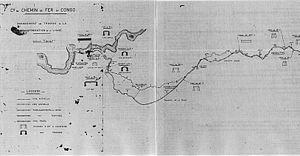
L'histoire des chemins de fer en Afrique de l'Ouest et en Afrique centrale débute au dernier quart du XIXᵉ siècle.
La ligne de chemin de fer Matadi-Kinshasa fut construite de 1890 à 1898 entre le port de Matadi, dans le Bas-Congo, et Kinshasa. Sa longueur est de 366 kilomètres et elle est exploitée par l'Office national des Transports.